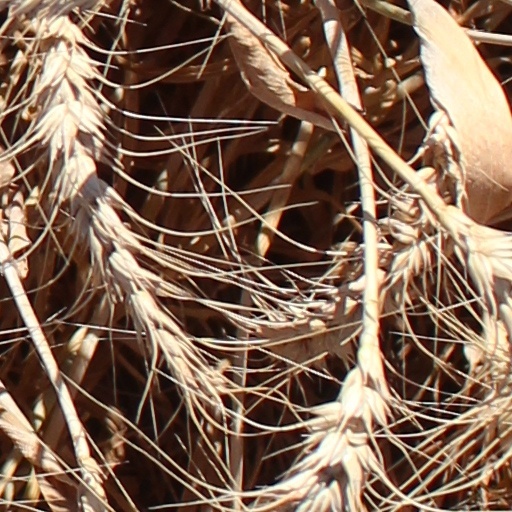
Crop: wheat